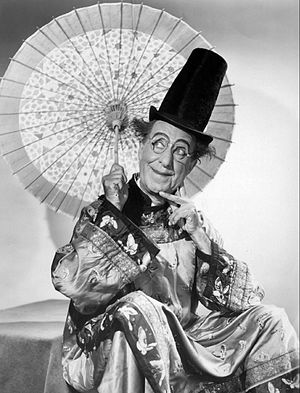
Ed Wynn
Ed Wynn i  All Star Revue fra 1952.
Isaiah Edwin Leopold, bedre kendt som Ed Wynn, var en amerikansk skuespiller og komiker, der blev kendt for sine perfektionerede tåbelige komediekarakterer, hans banebrydende radioprogram i 1930'erne og sin senere karriere som en dramatisk skuespiller.